1917 Rotherham by-election

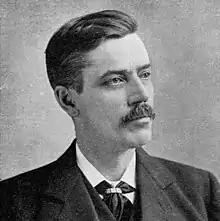
Arthur Richardson, circa 1905

The Rotherham Liberals adopted Arthur Richardson as their new candidate. Richardson had been Lib-Lab MP for Nottingham South from 1906 until January 1910. Richardson immediately declared his position as being in favour of the successful prosecution of the war and the defeat of German militarism.